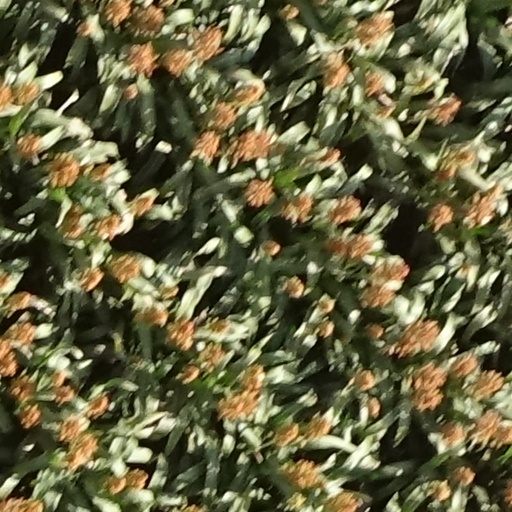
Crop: sorghum